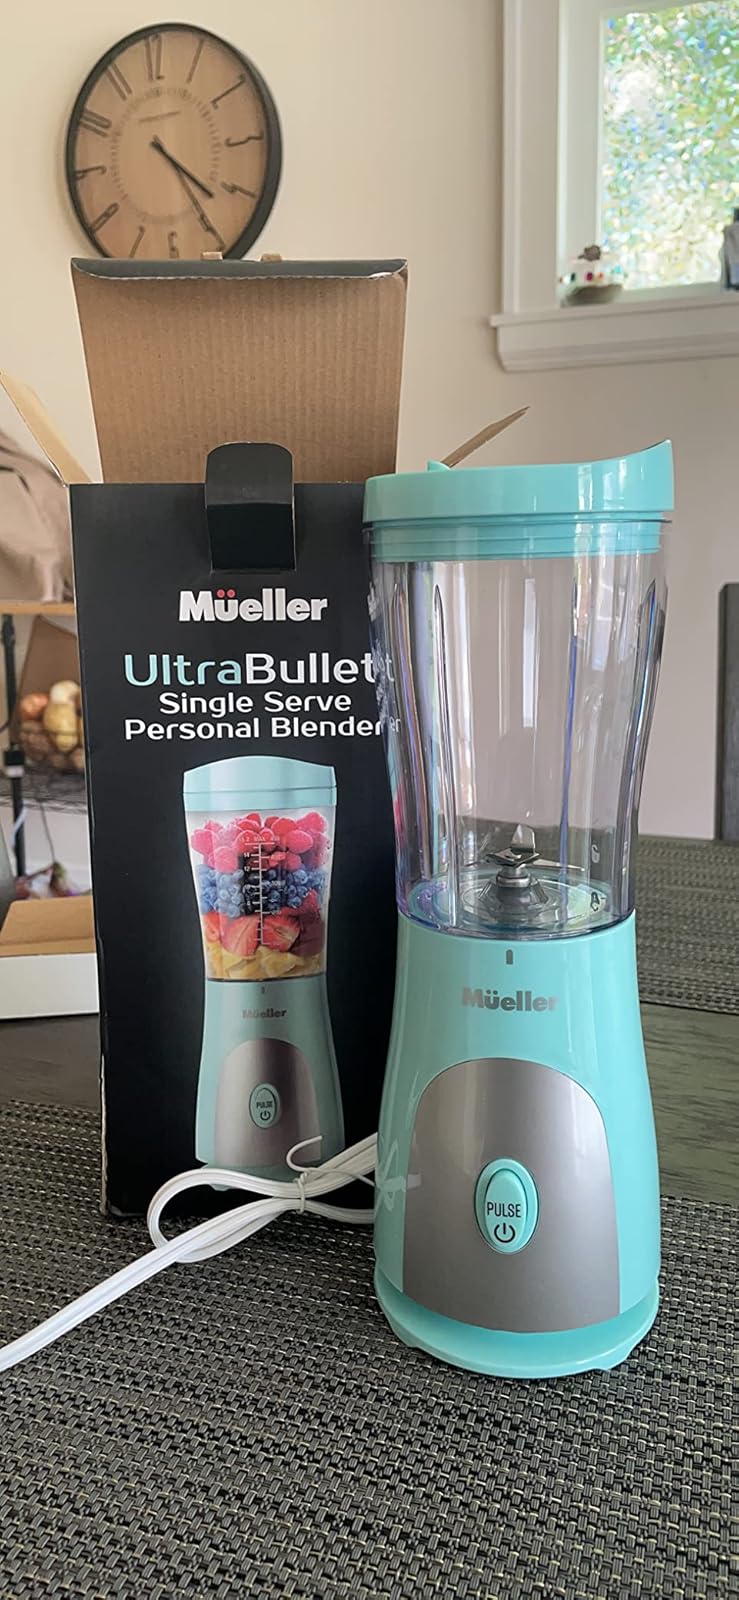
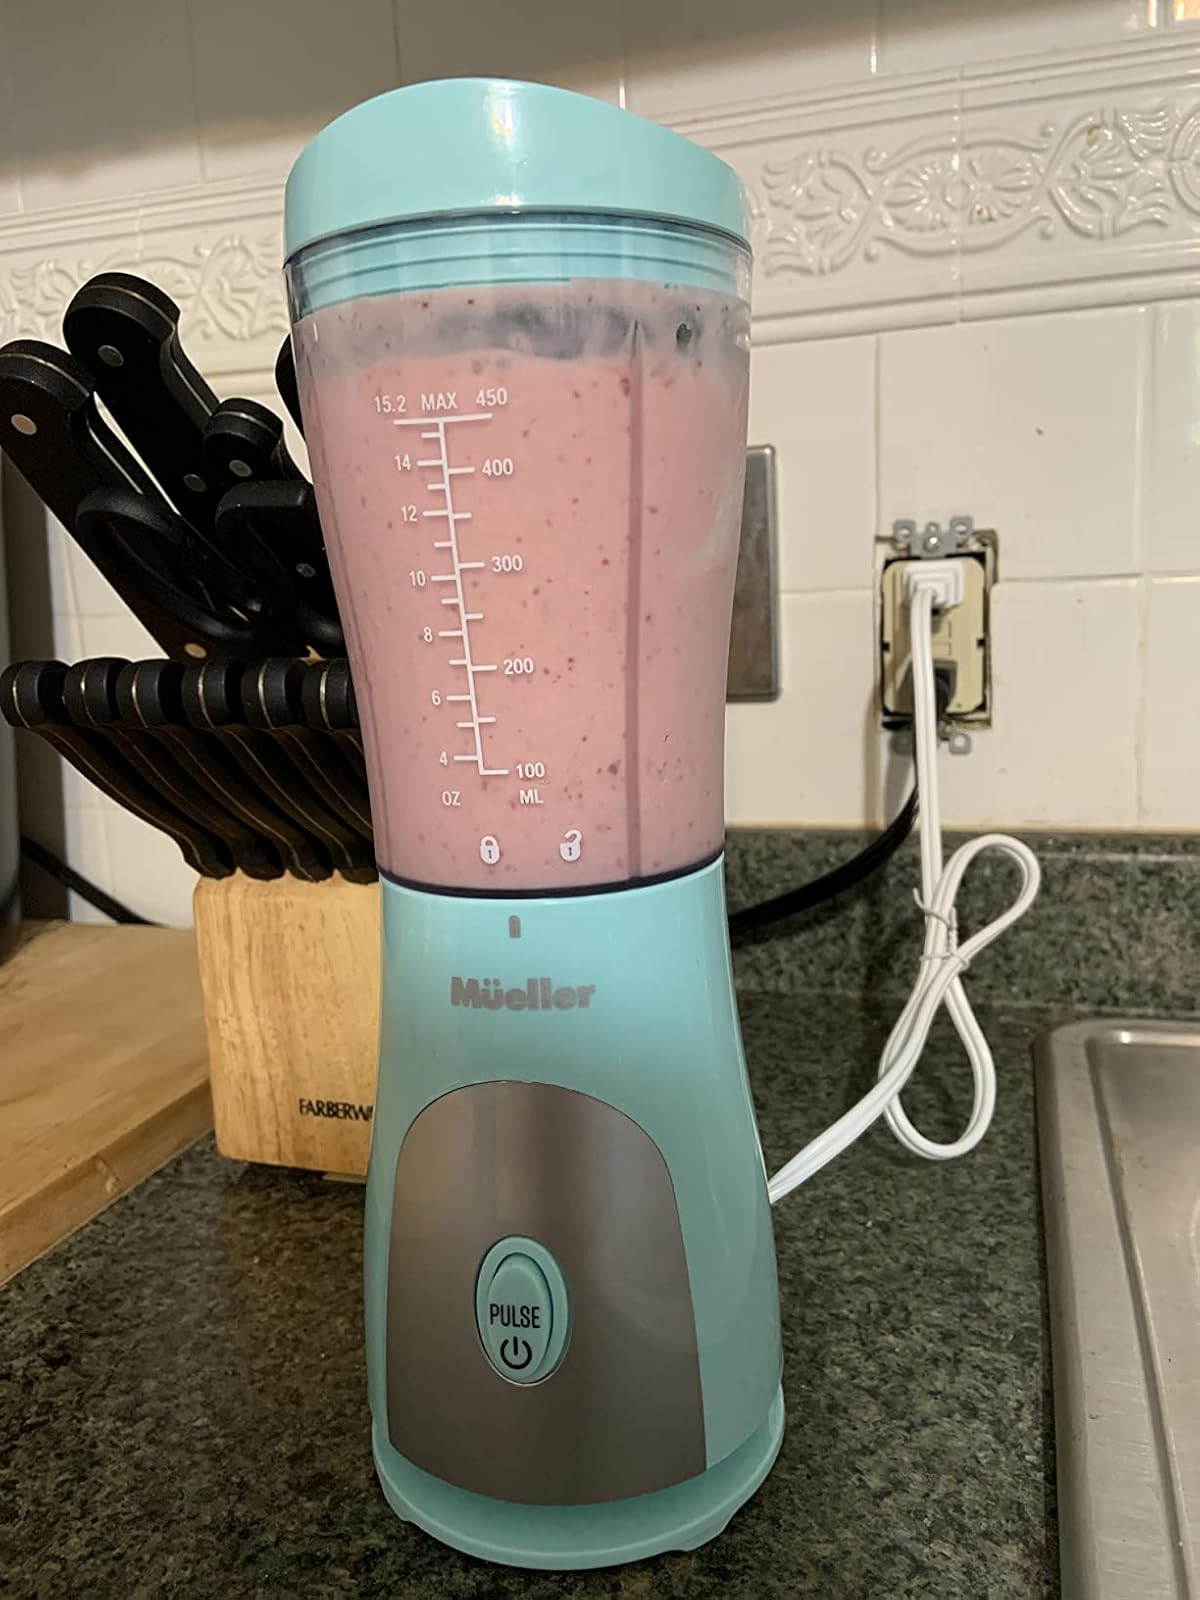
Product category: items_blender
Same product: yes